Murder of Anuj Bidve

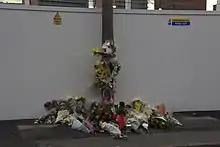
Flowers left in memory of Anuj Bidve at the murder scene

Anuj Bidve was an international student from India who was shot and killed on 26 December 2011, for no apparent reason, while visiting friends in Salford, near Manchester. Local factory worker Kiaran Stapleton was later convicted of his murder. At the time of his death, Bidve was studying for a Master of Science degree in Microelectronics and System-on-Chip Engineering at Lancaster University.